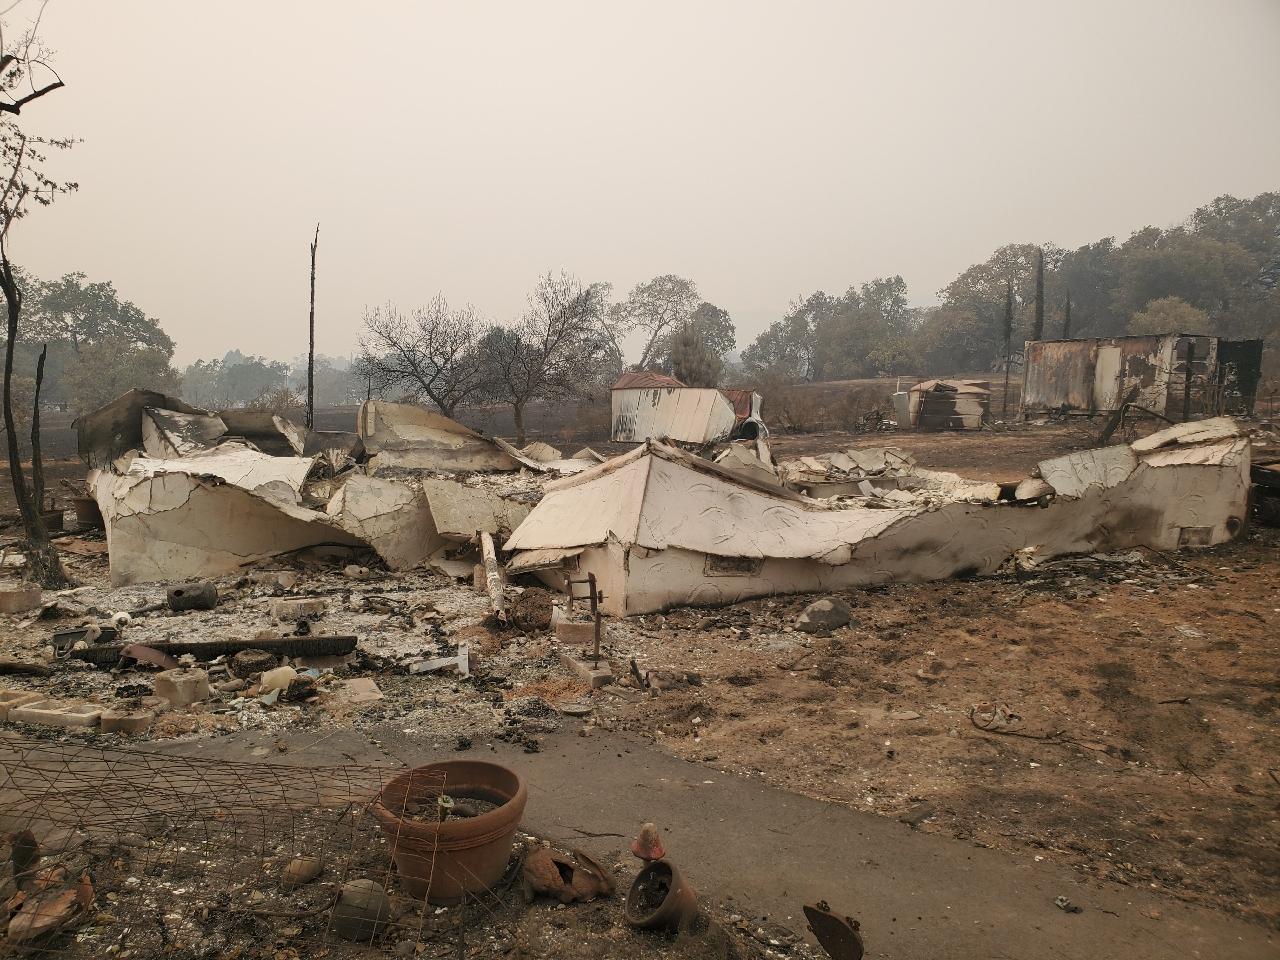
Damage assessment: destroyed